Kottayam district

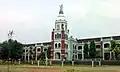
SB College Changanassery

Vimalagiri Cathedral (Latin Catholic) – It was built in the Gothic Architectural style. Cathedral of the Latin Diocese of Vijayapuram